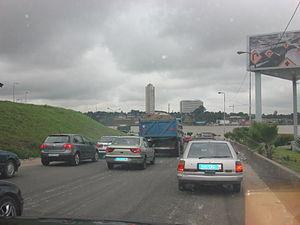
Hôtel Ivoire, Abidjan Cocody. Vue de la sortie du pont Général De Gaulle. Côte d'Ivoire.
L’économie de la Côte d'Ivoire, avec un PIB par habitant qui s'élève à 1 600 USD en 2011 fait partie des économies en voie de développement. L'indice de pauvreté atteint 48,9 % en 2008.